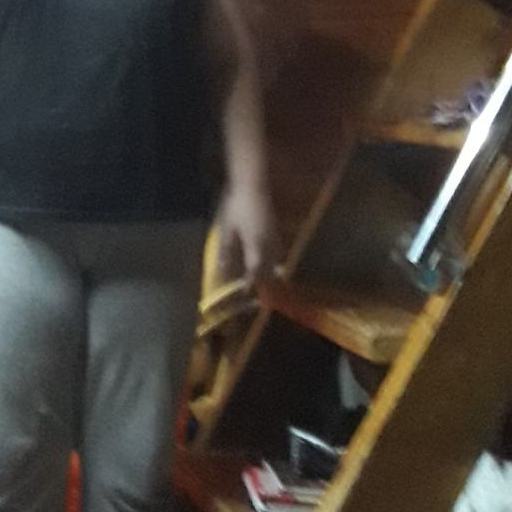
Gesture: no_gesture